Kyrgyzstan

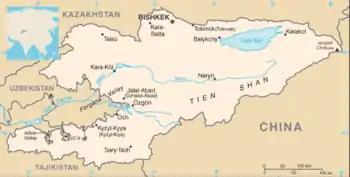
A map of Kyrgyzstan

Issyk Kul Lake was a stopover on the Silk Road, a land route for traders, merchants, and other travelers from the Far East to Europe.